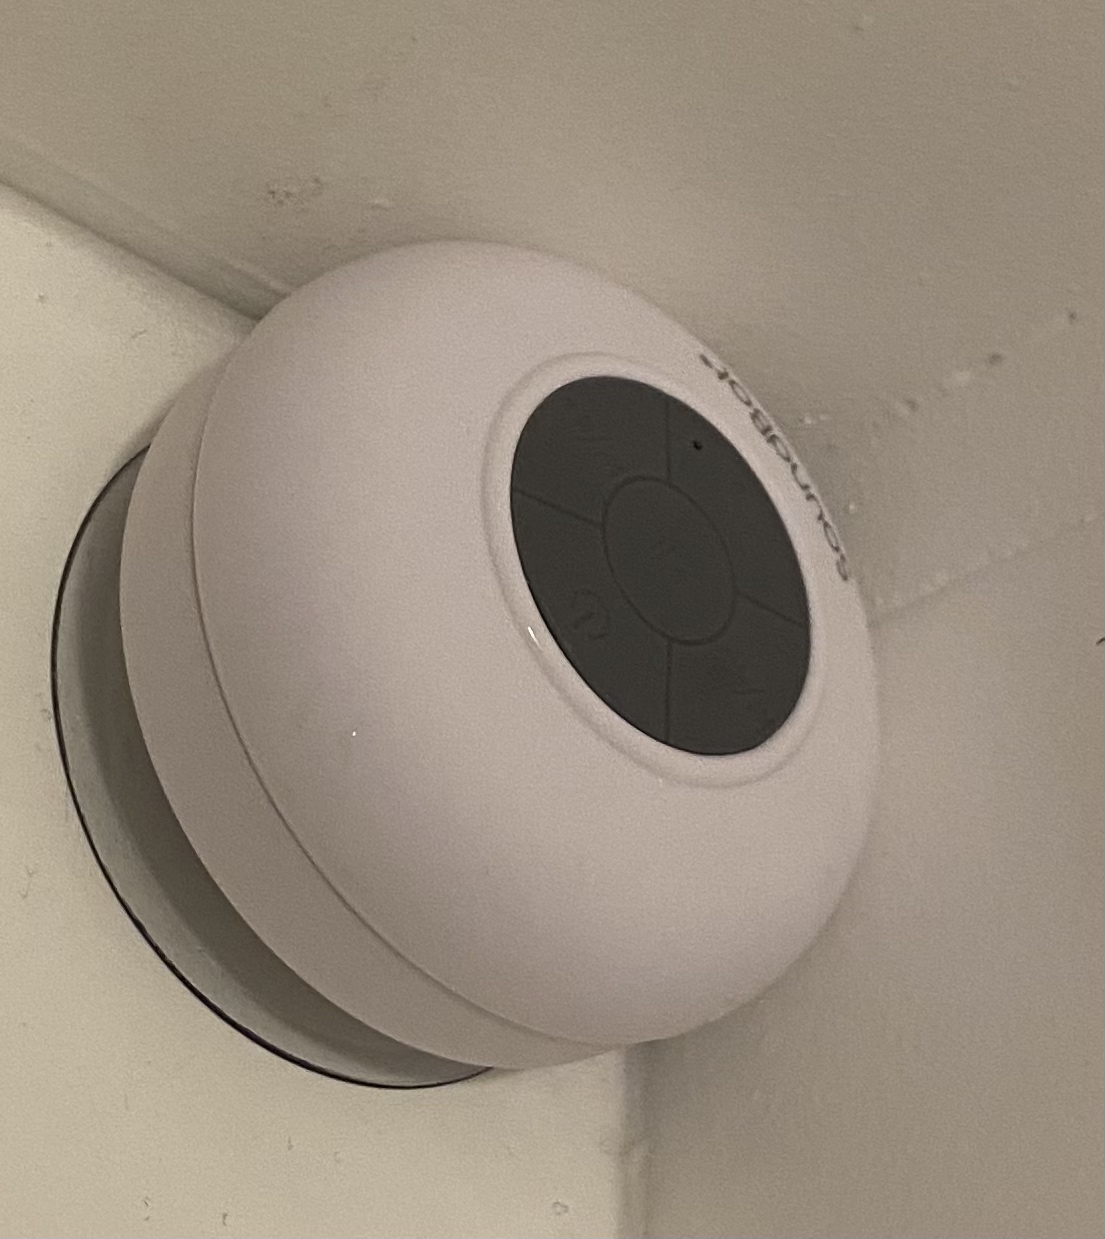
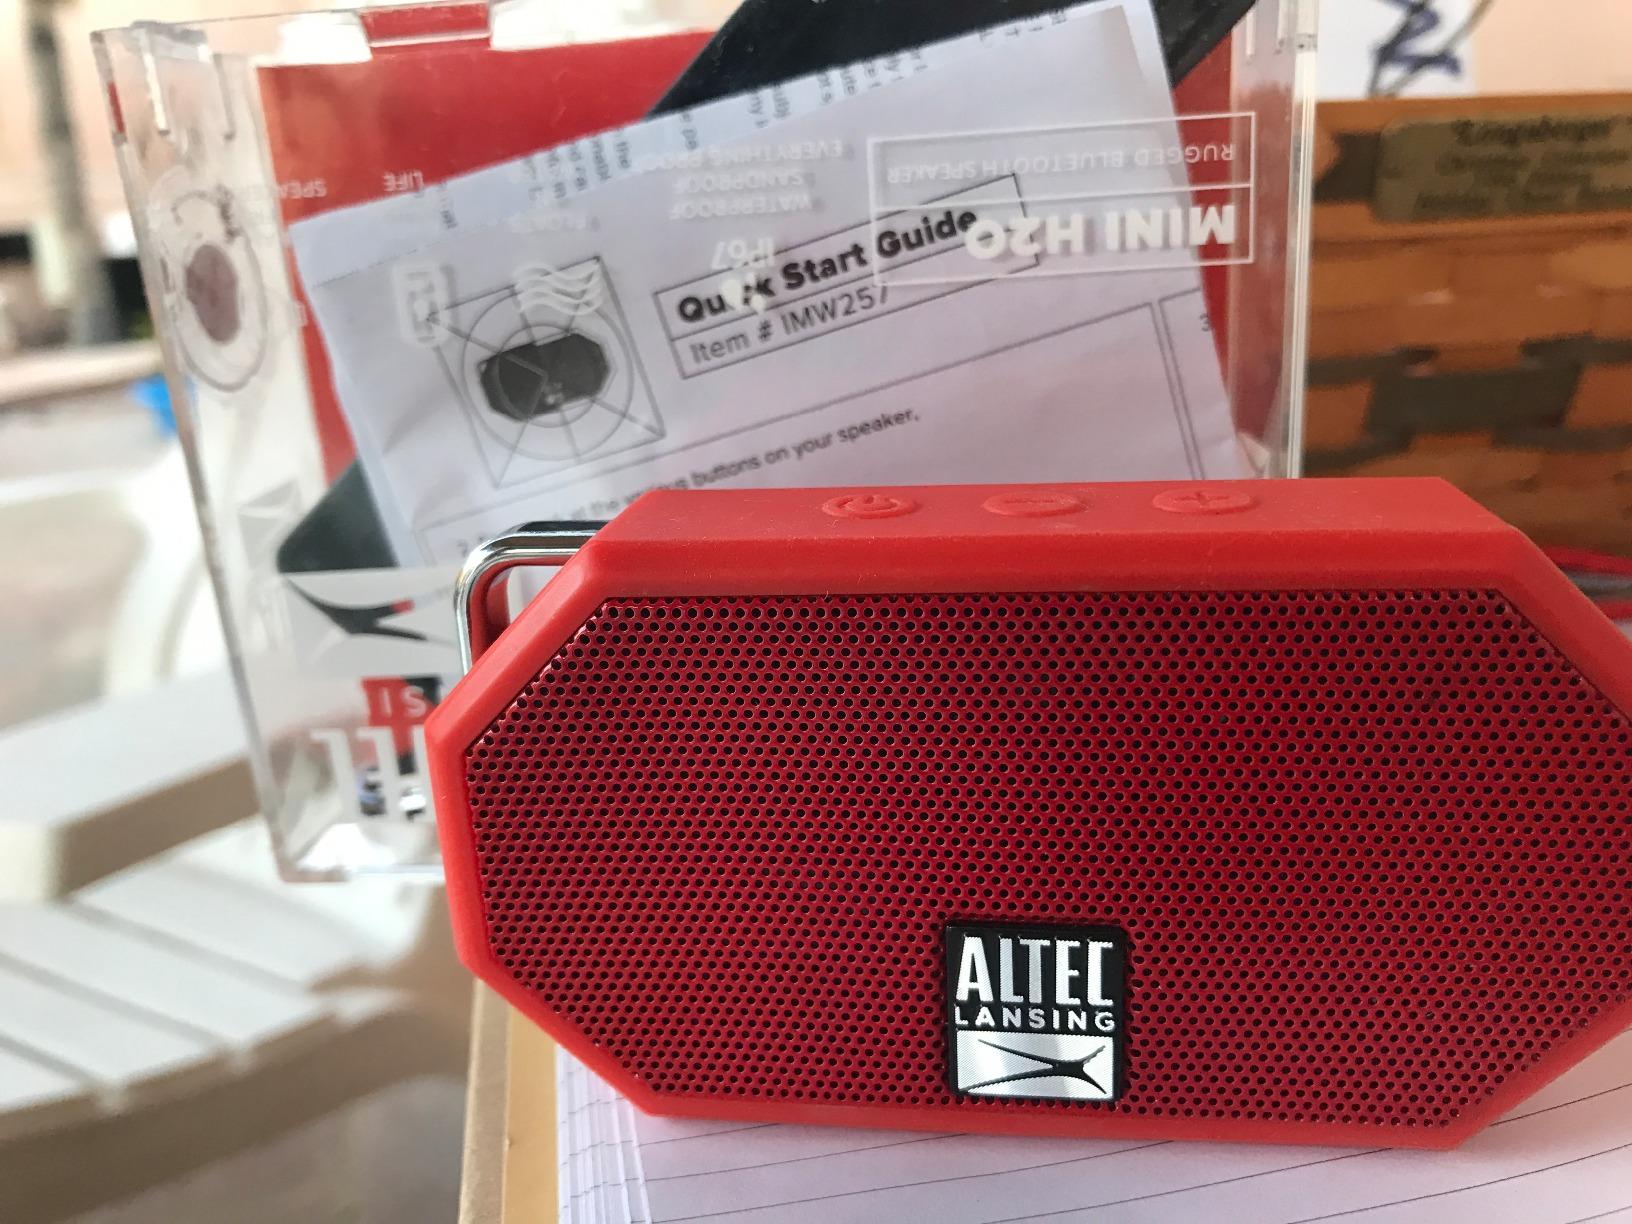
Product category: speaker
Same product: no